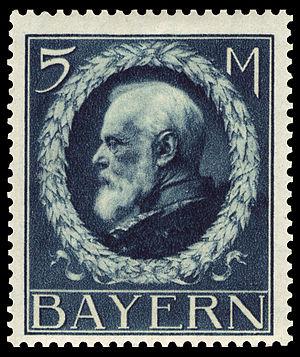
Cette liste recense les personnalités figurant sur les timbres-poste d'Allemagne fédérale, de la République Démocratique d'Allemagne, des diverses zones d'occupation alliées, de la Sarre, du Troisième Reich, de la République de Weimar, de l'Empire Allemand ainsi que des divers petits royaumes qui l'ont précédé.